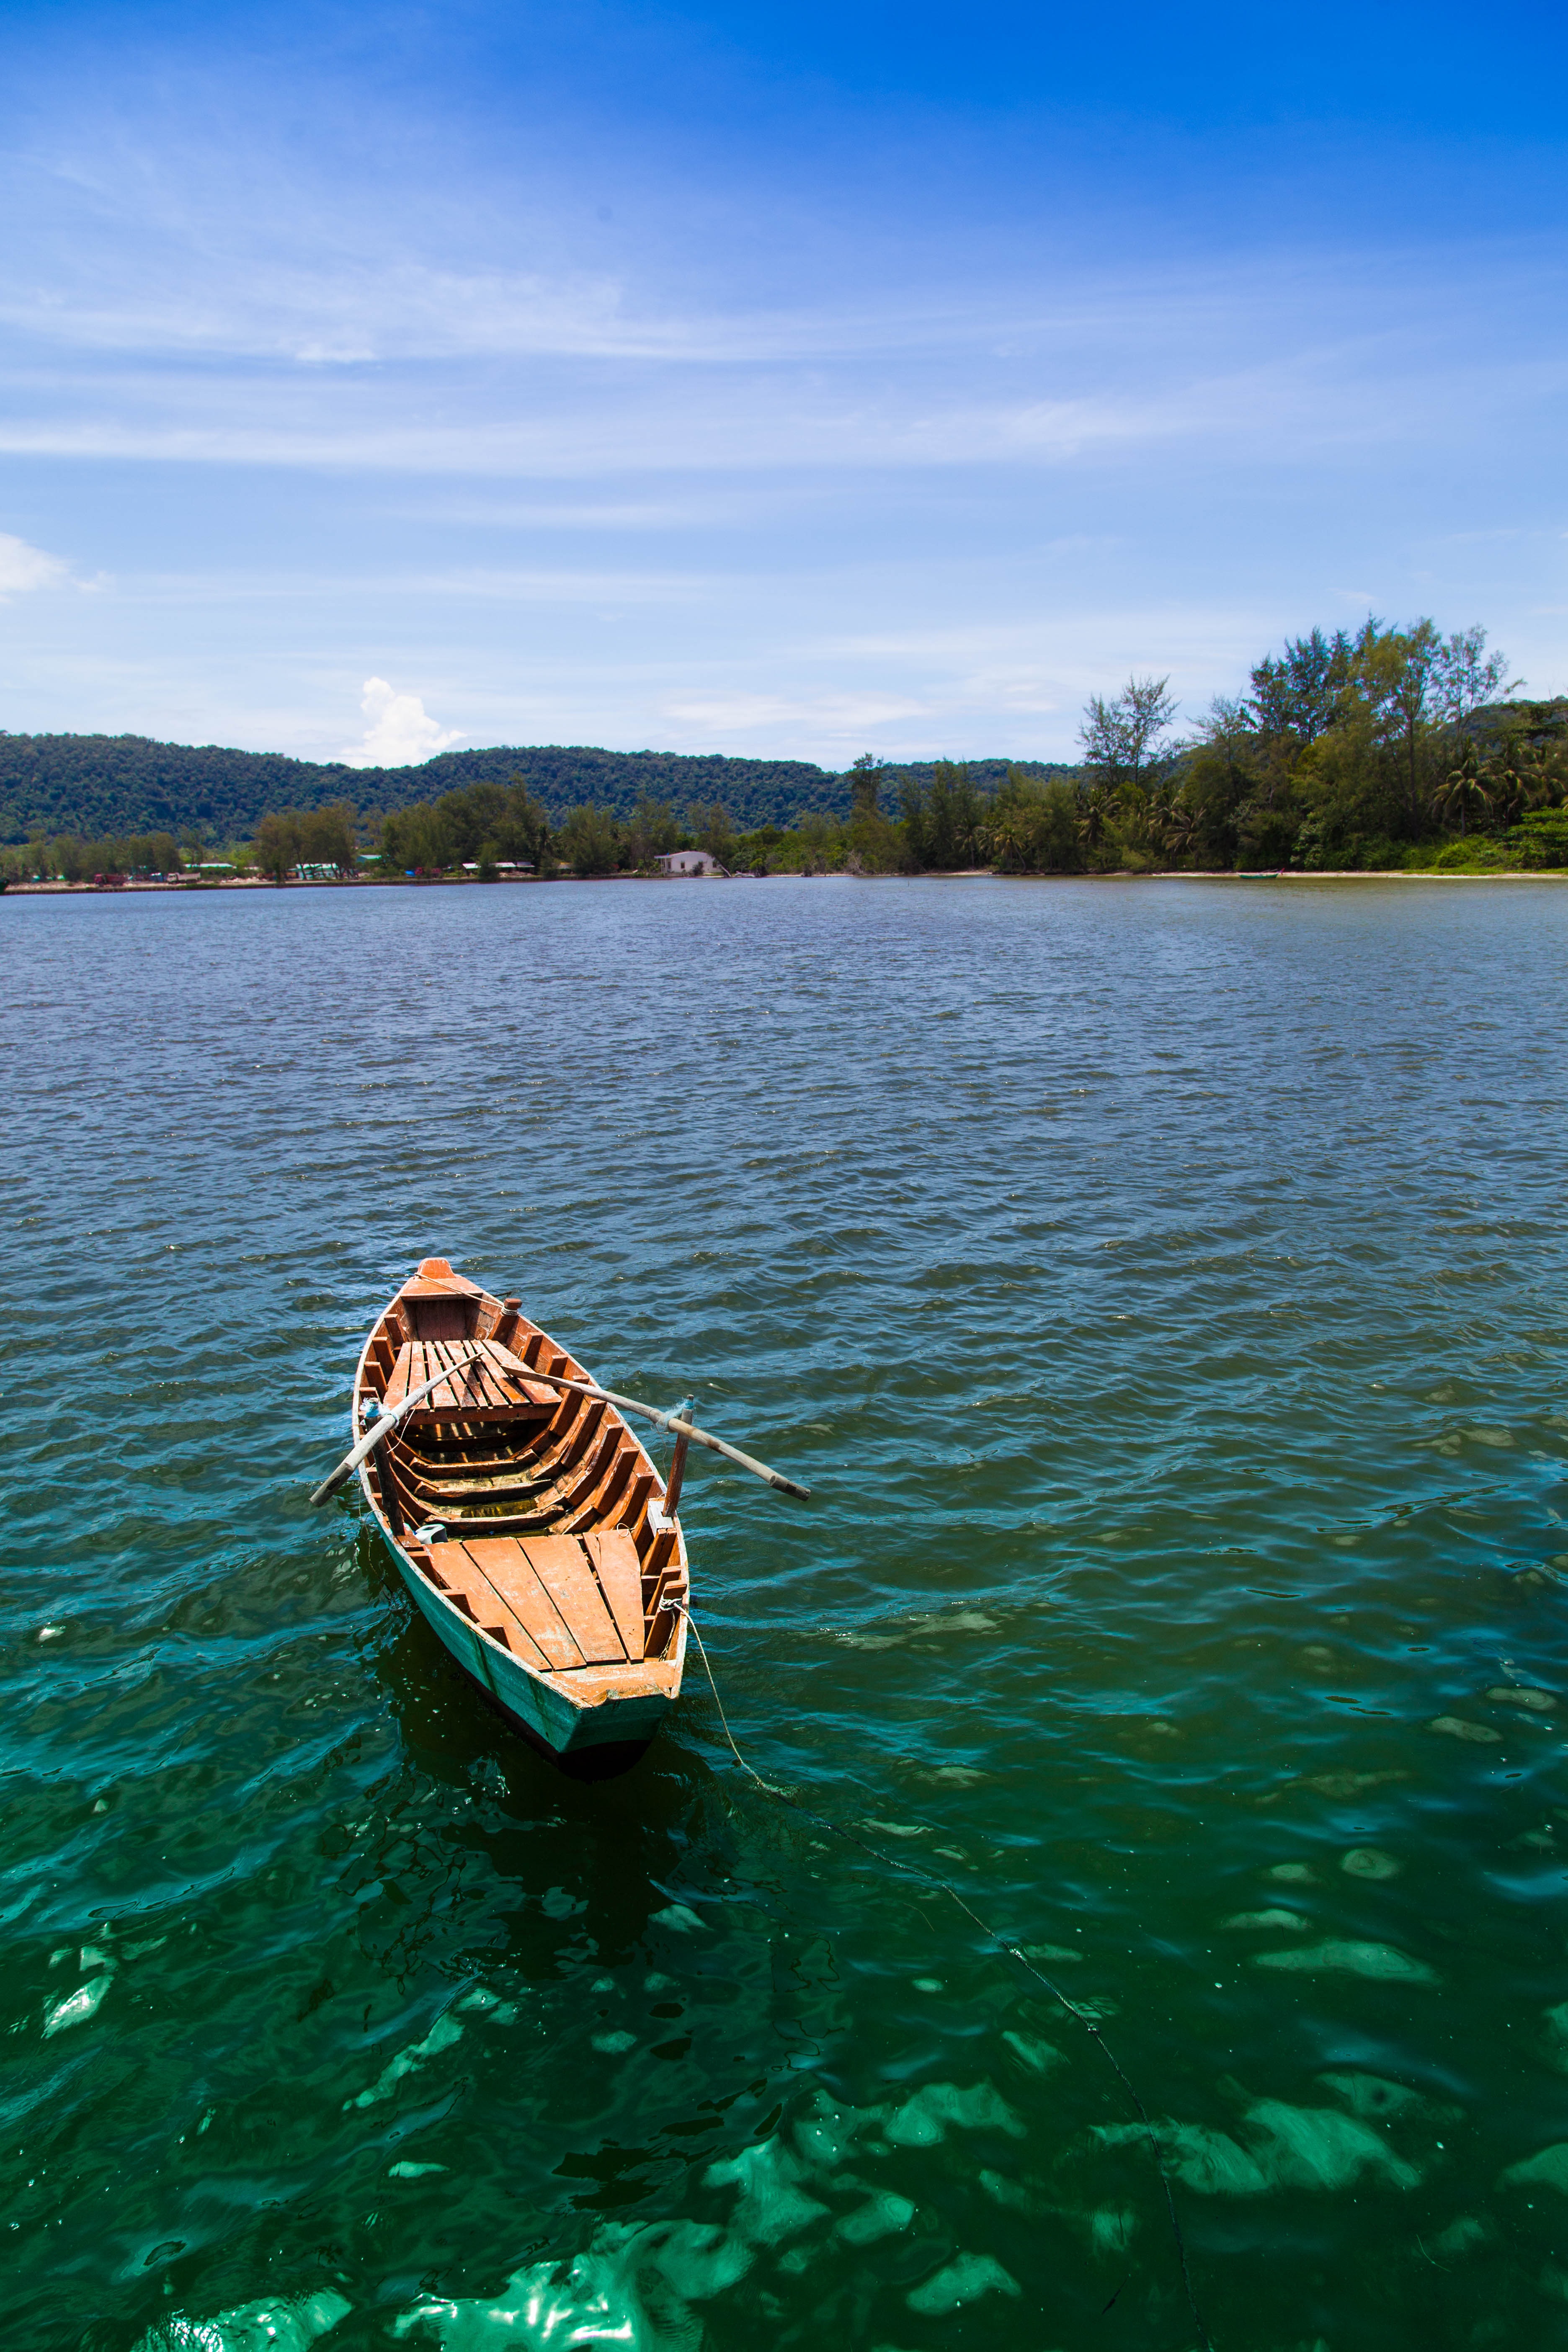
sea, water, boat, shore, lake, river, reflection, vehicle, bay, island, viet nam, boating, still, watercraft, no people, watercraft rowing, phu quoc